Vertical banner

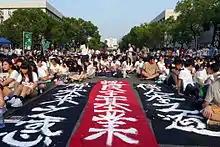
First higher education strike in Hong Kong on September 22, 2014, leading to the official beginning of the Umbrella Movement four days later.

Over 13,000 college students gathered in Hong Kong Chinese University (CUHK) on the first day of the Hong Kong class boycott campaign to demand universal suffrage and democracy in response to Beijing's denial on August 31. Other demands included increasing social inequality and increase government transparency and officials' accountability. The strike was supported by academic professors for a better Hong Kong and would later turn into the 2014 Umbrella Movement as Hong Kong government continued to ignore their demands. There were two black banners hung vertically in the main atrium of CUHK. They read "We Decide Our Fate Boycott Must Go On" (「抗命捉緊命運 罷課事在必行」). The three vertical banners seen on protest ground of CUHK were considered a literary triplet and should be read together. The two black and one red banners written in white paint should be read from right to left: "Future Uncertainties Can Be Solved By Humanity-Focused Democracy" (「傳人本之道」「授民主基業」「解末來之惑」).